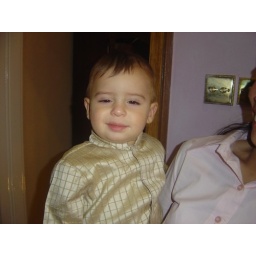
reminds me of a duck ! heeheh. he was a page boy thing in the wedddinnggg hehehe